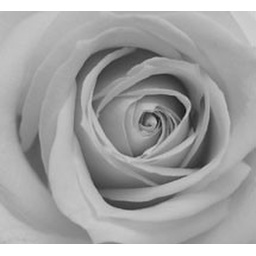
close up rose in black and white